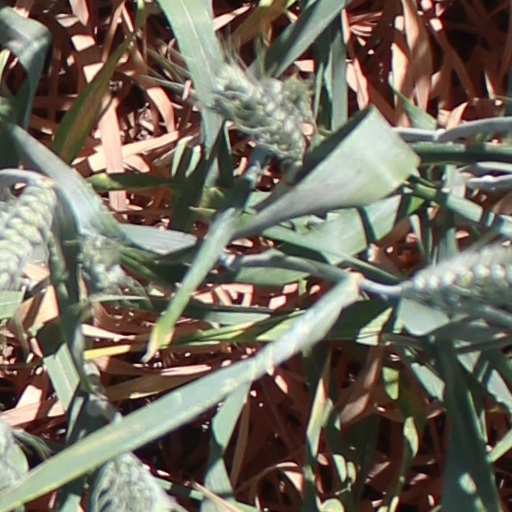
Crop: wheat